Anja Šaranović

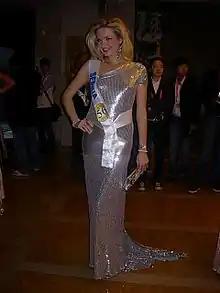

Anja (born 12 September 1989 in Kraljevo, Yugoslavia) is a Serbian model and beauty pageant titleholder who represented her country in Miss International 2010 and was represented in the 2011 Miss Universe pageant.